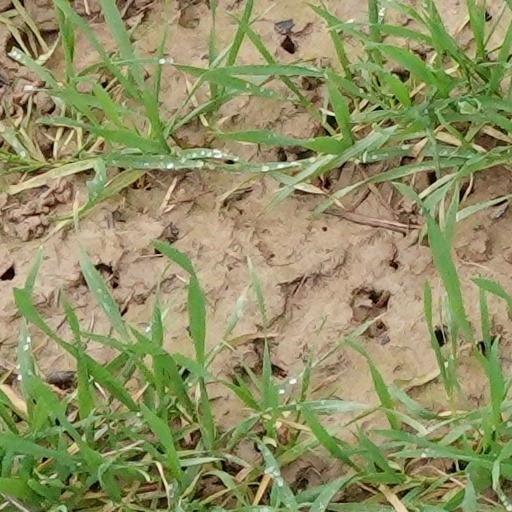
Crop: wheat